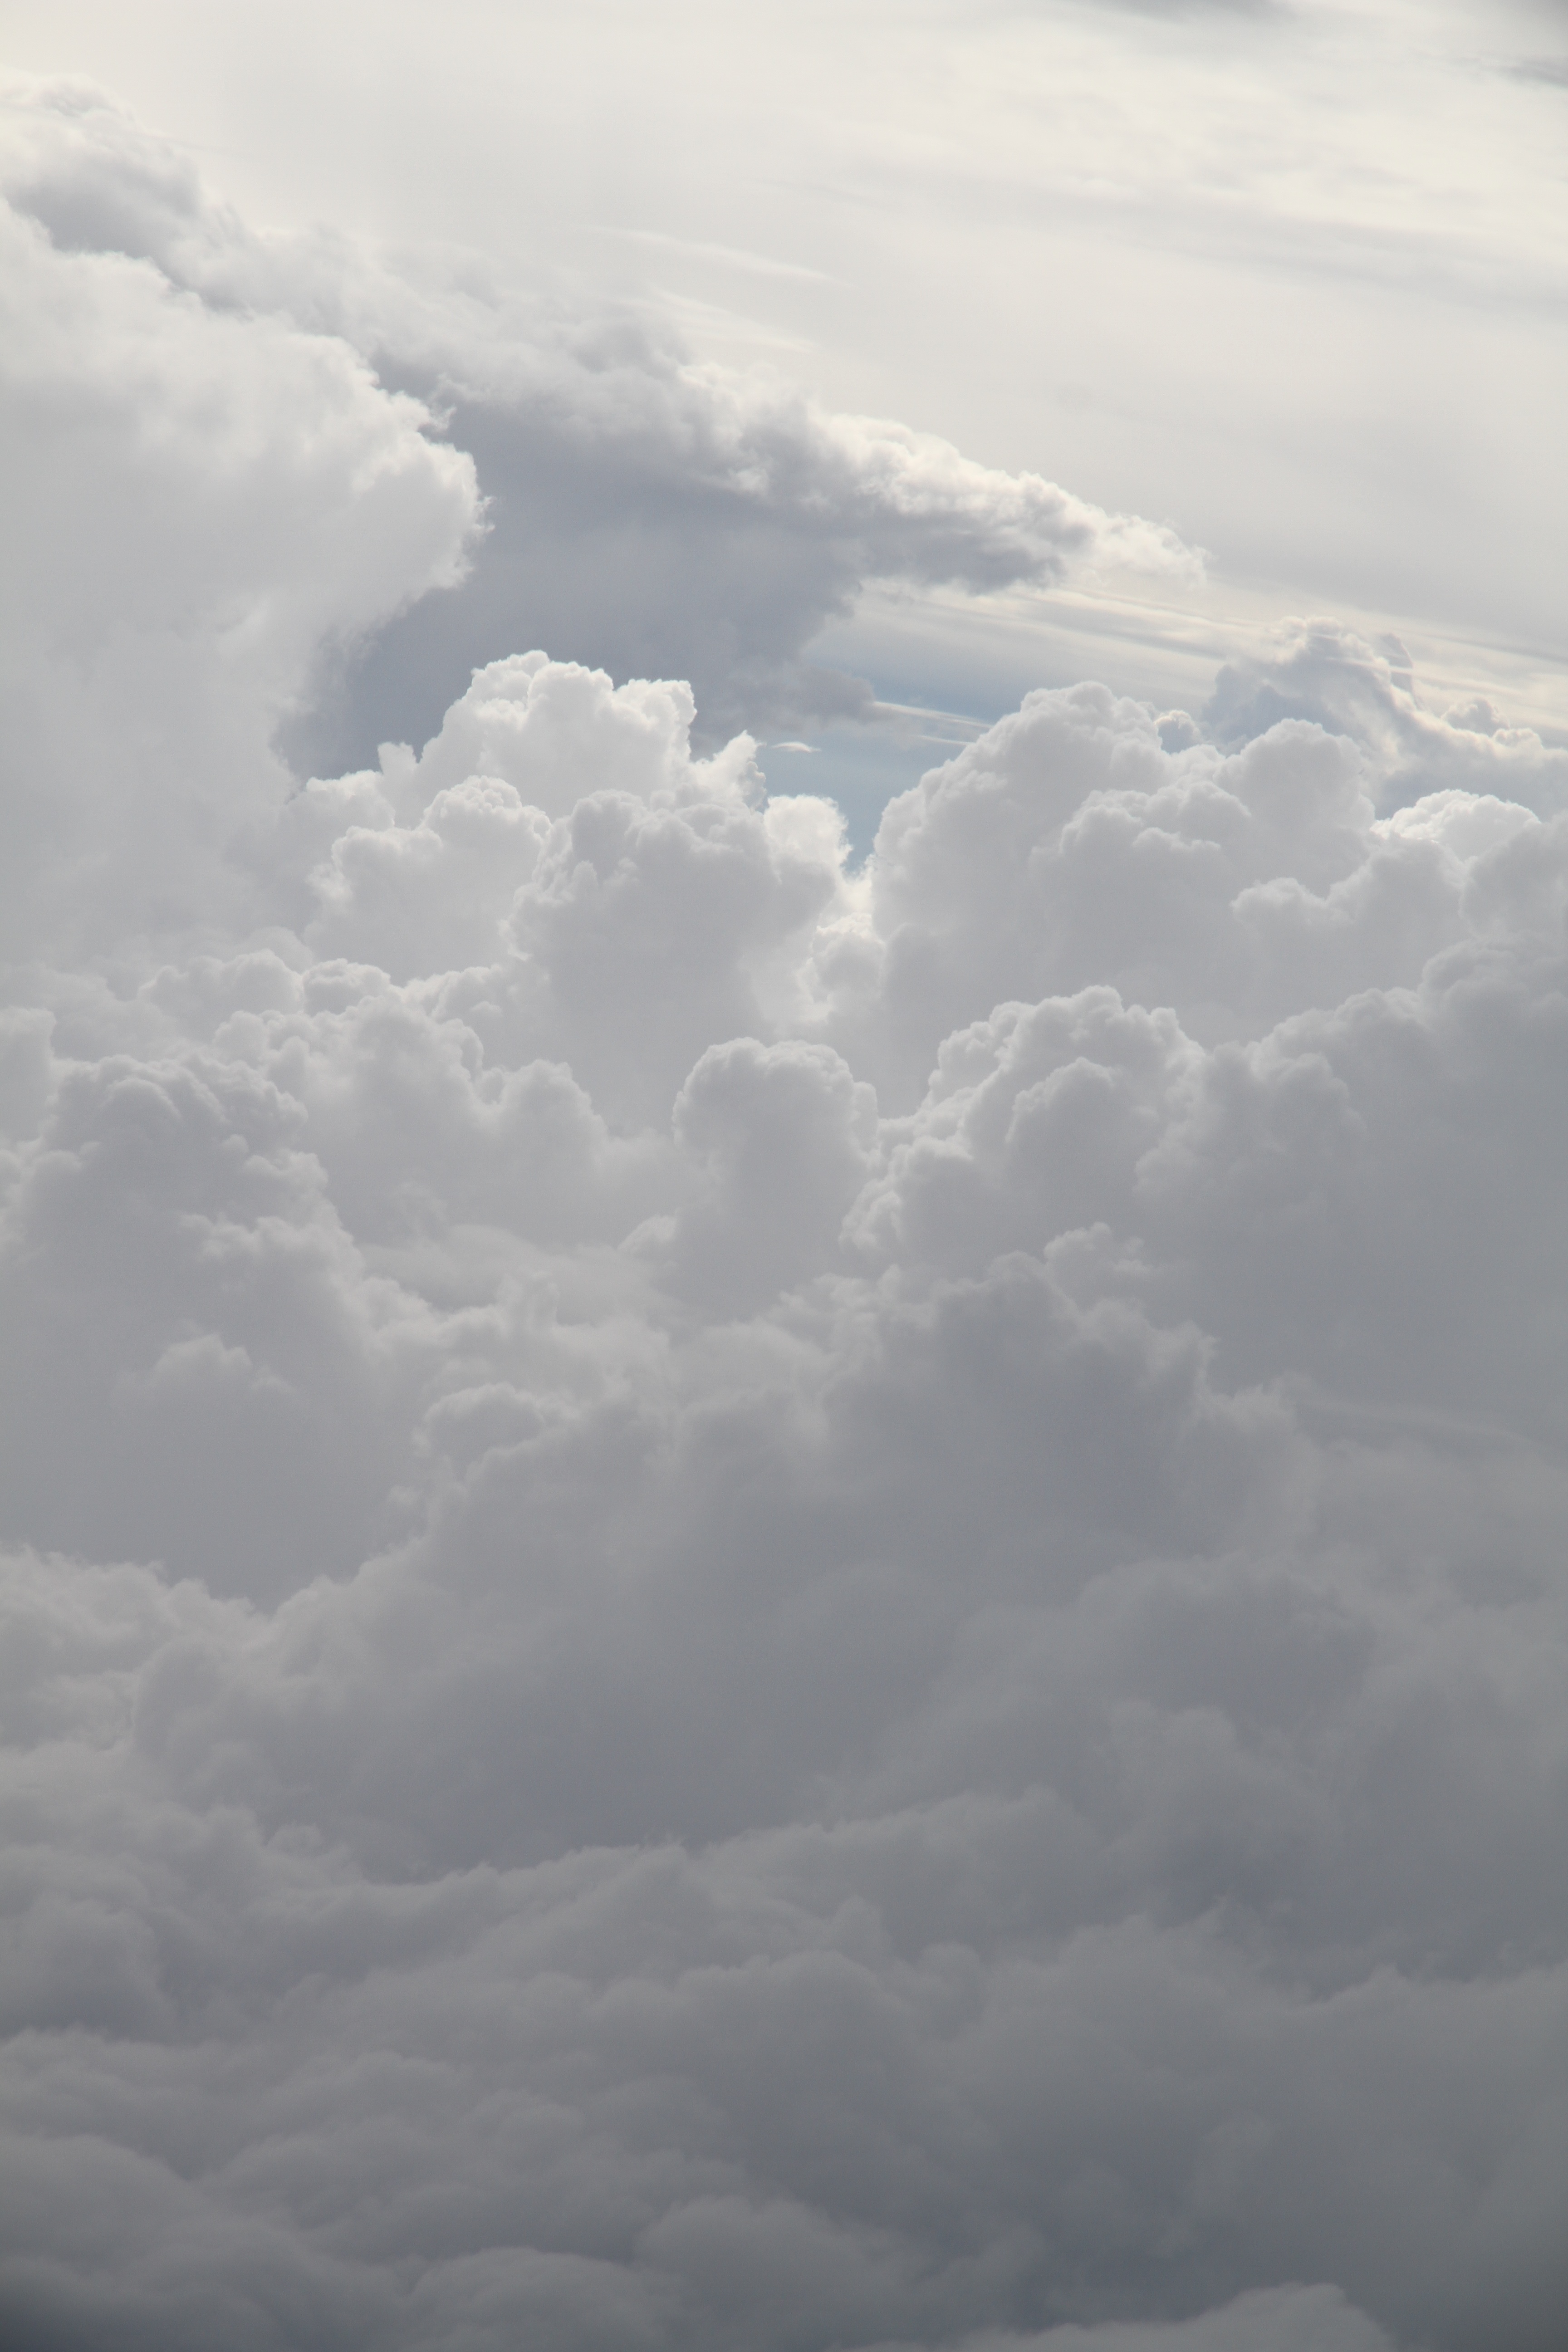
horizon, cloud, sky, sunlight, atmosphere, daytime, weather, cumulus, aerial, the clouds, meteorological phenomenon, atmosphere of earth